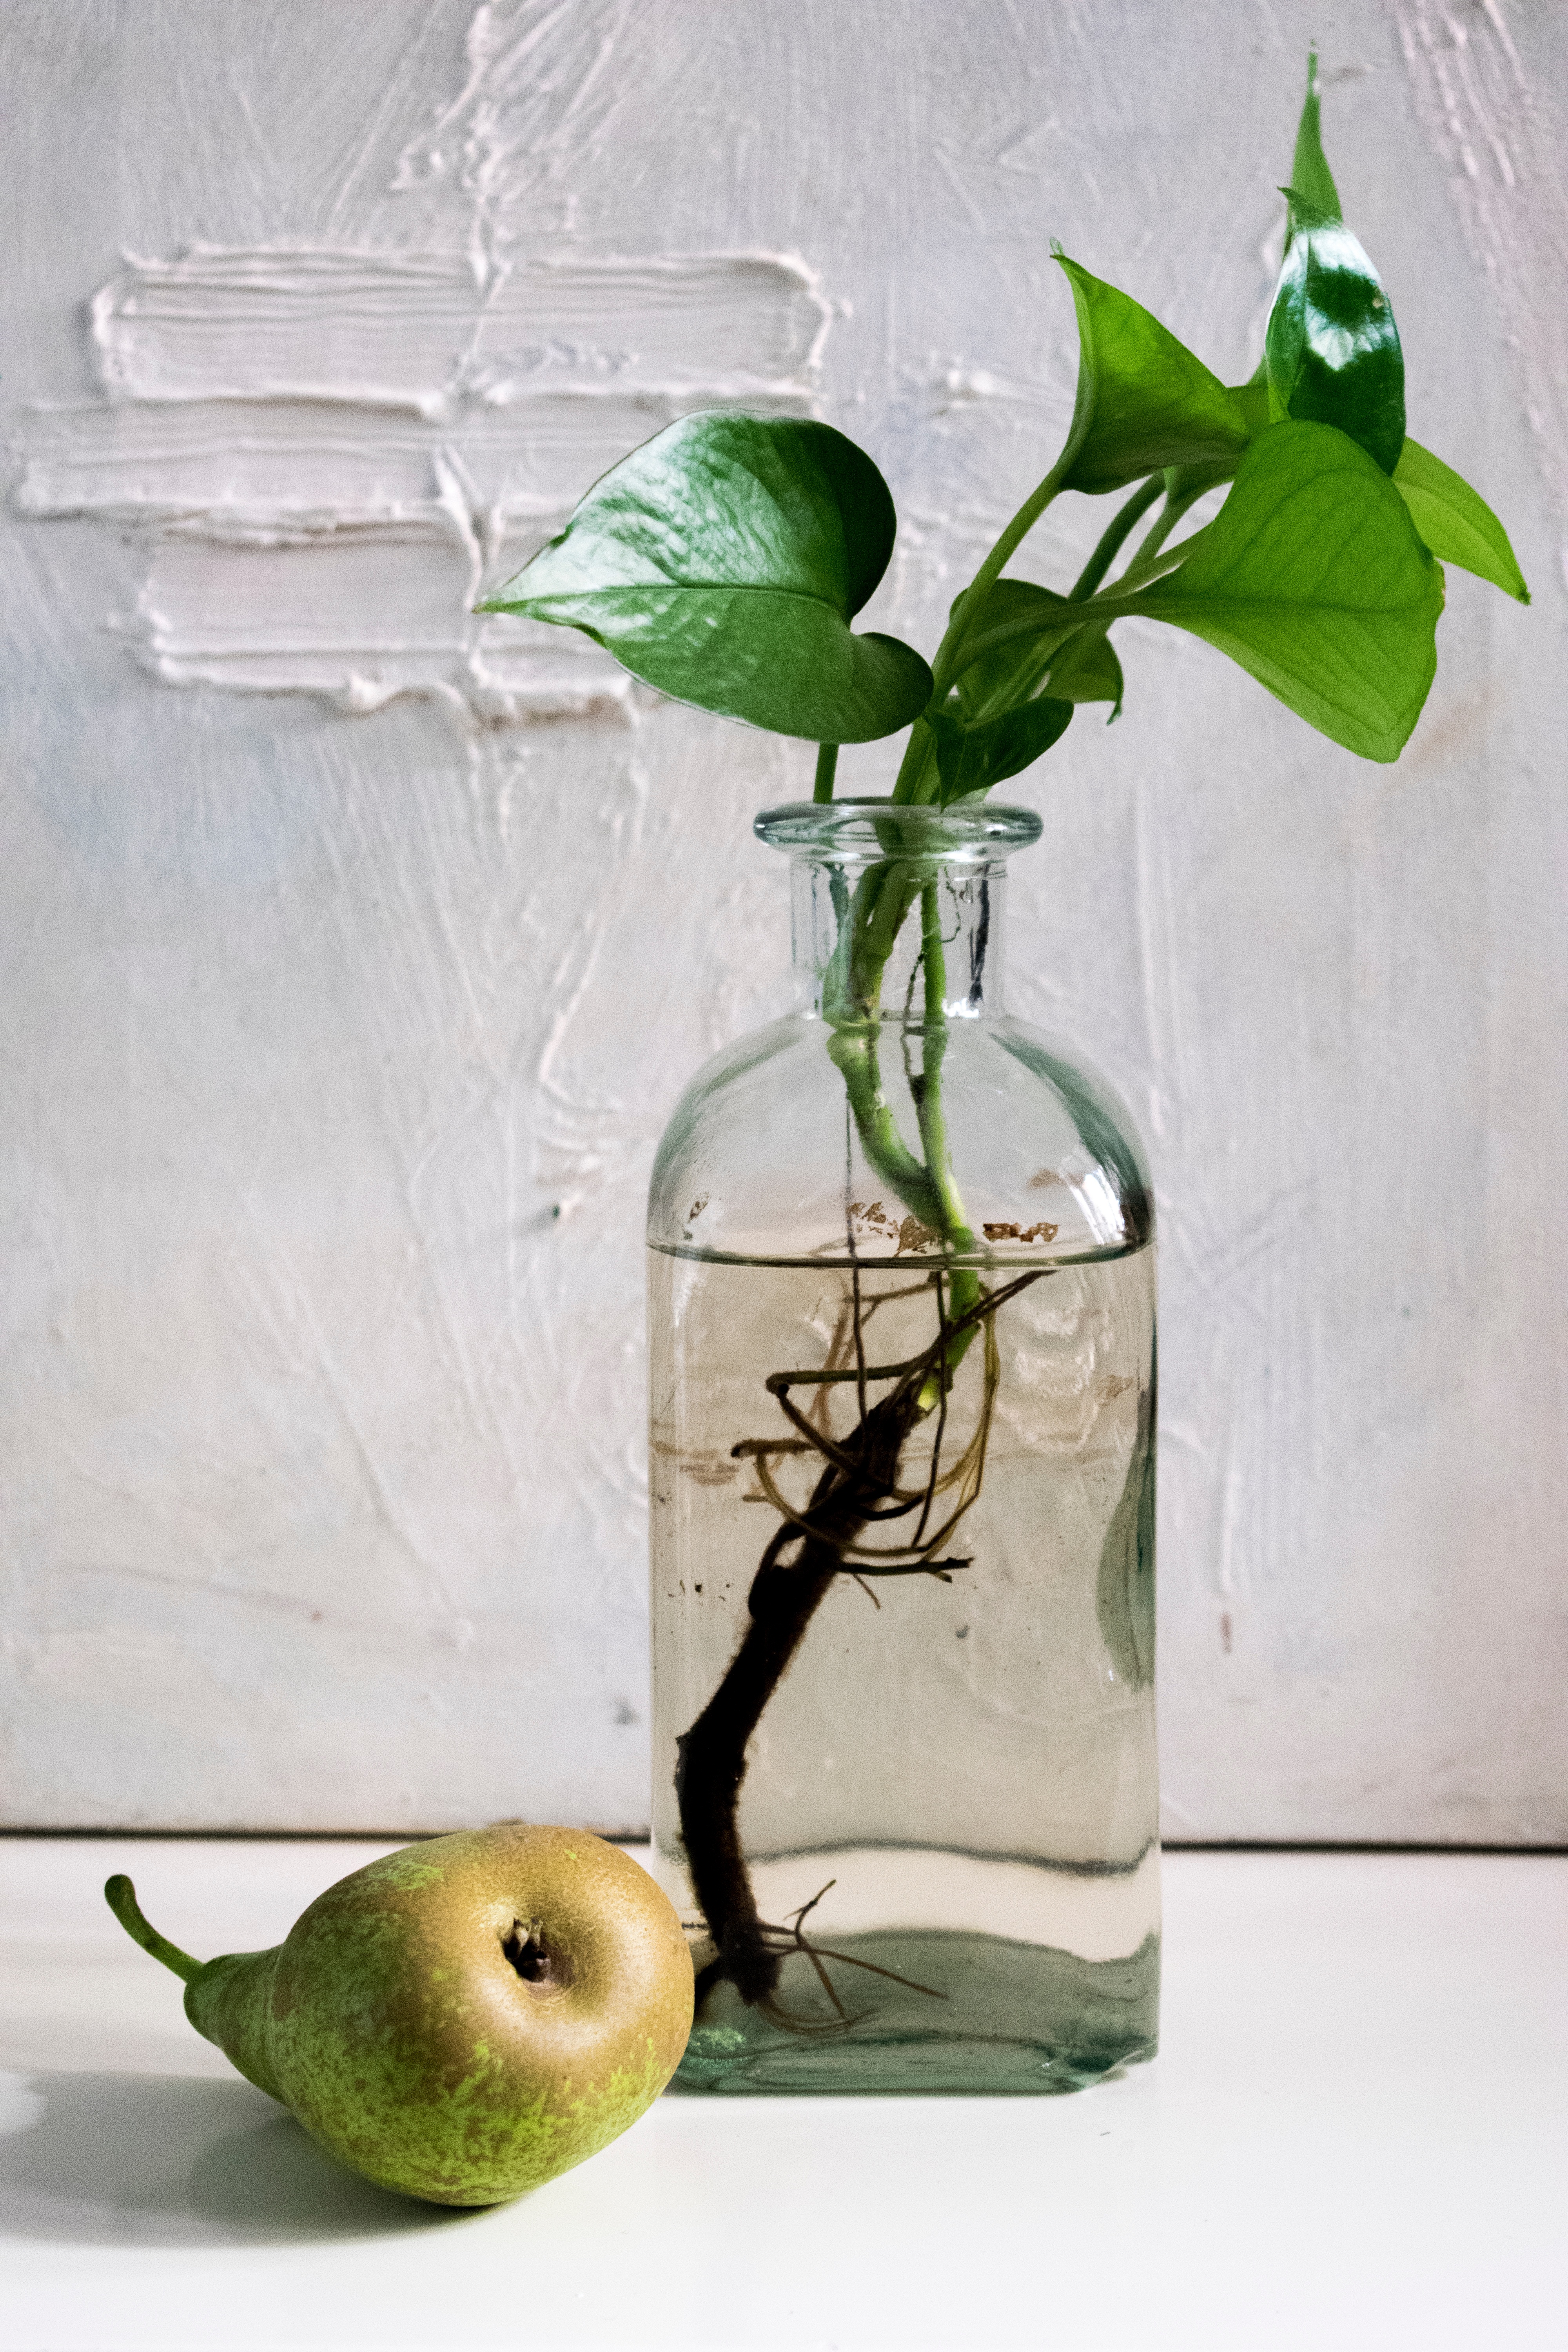
branch, plant, flower, glass, vase, food, green, produce, lighting, still life, painting, floristry, flowering plant, floral design, still life photography, land plant